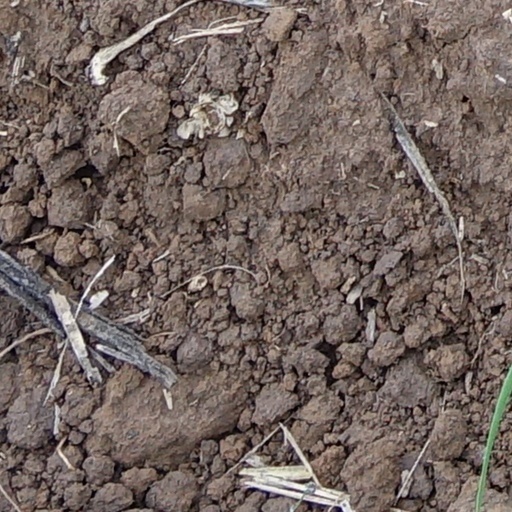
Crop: wheat